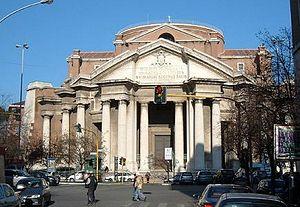
La basilique Sacro Cuore Immacolato di Maria est une église de Rome. Dédiée au culte du Cœur Immaculé de Marie, cette basilique a été construite au XXᵉ siècle, sur la piazza Euclide, dans le quartier Pinciano.